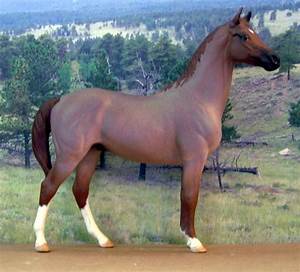
Label: cavallo